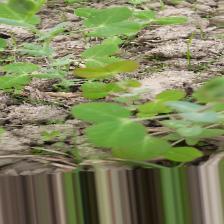
Label: Lentil Rust